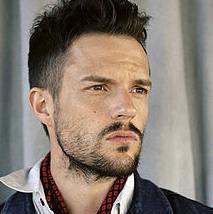
Age: 28